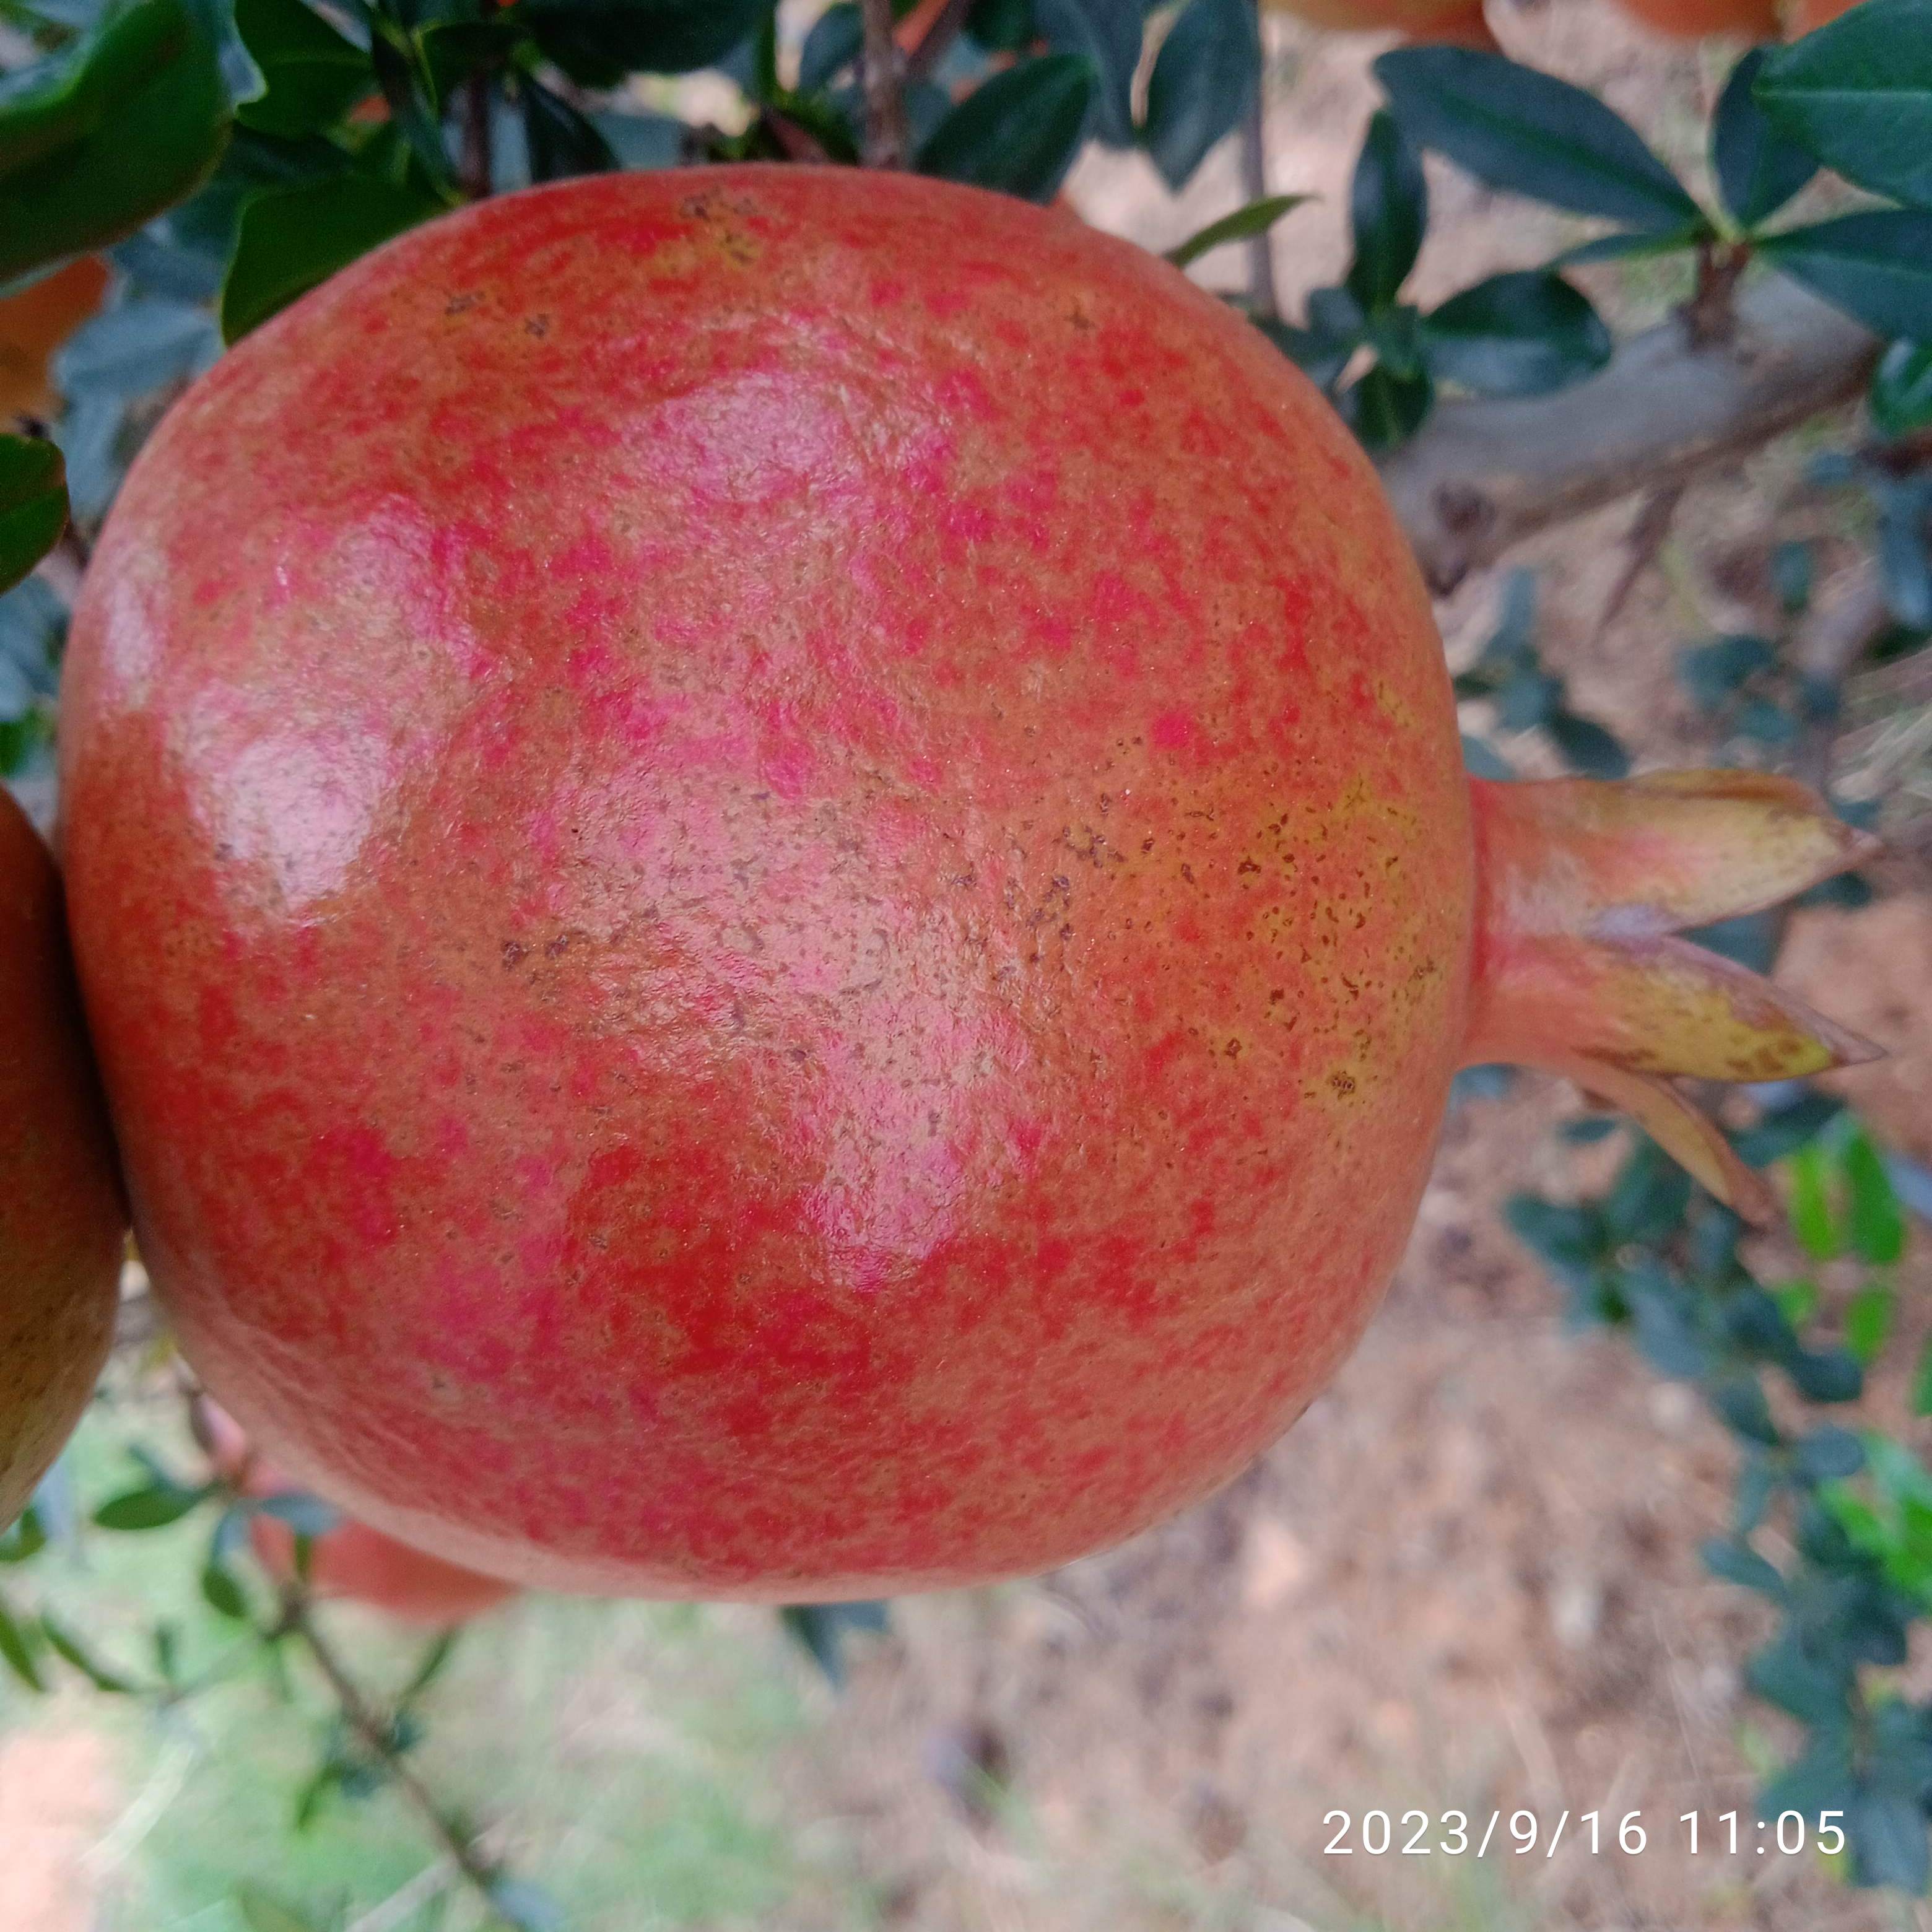
Label: Healthy